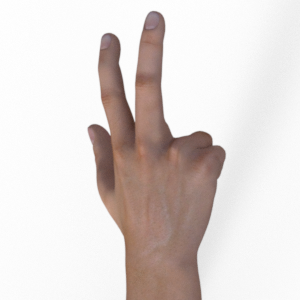
Label: scissors